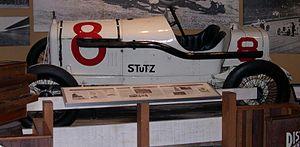
Stutz Motor Company était une marque américaine de voitures de luxe. La production a débuté en 1911 et s'est prolongée jusqu'en 1935. La marque réapparut en 1968 sous l'égide de « Stutz Motor Car of America, Inc. », avec un aspect rétro moderne. Bien que l'entreprise existe encore de nos jours, les ventes de véhicules produits à l'usine ont pris fin en 1995. Tout au long de son histoire, Stutz était réputé en tant que fabricant de voitures rapides et de voitures de luxe pour les personnes riches et célèbres.